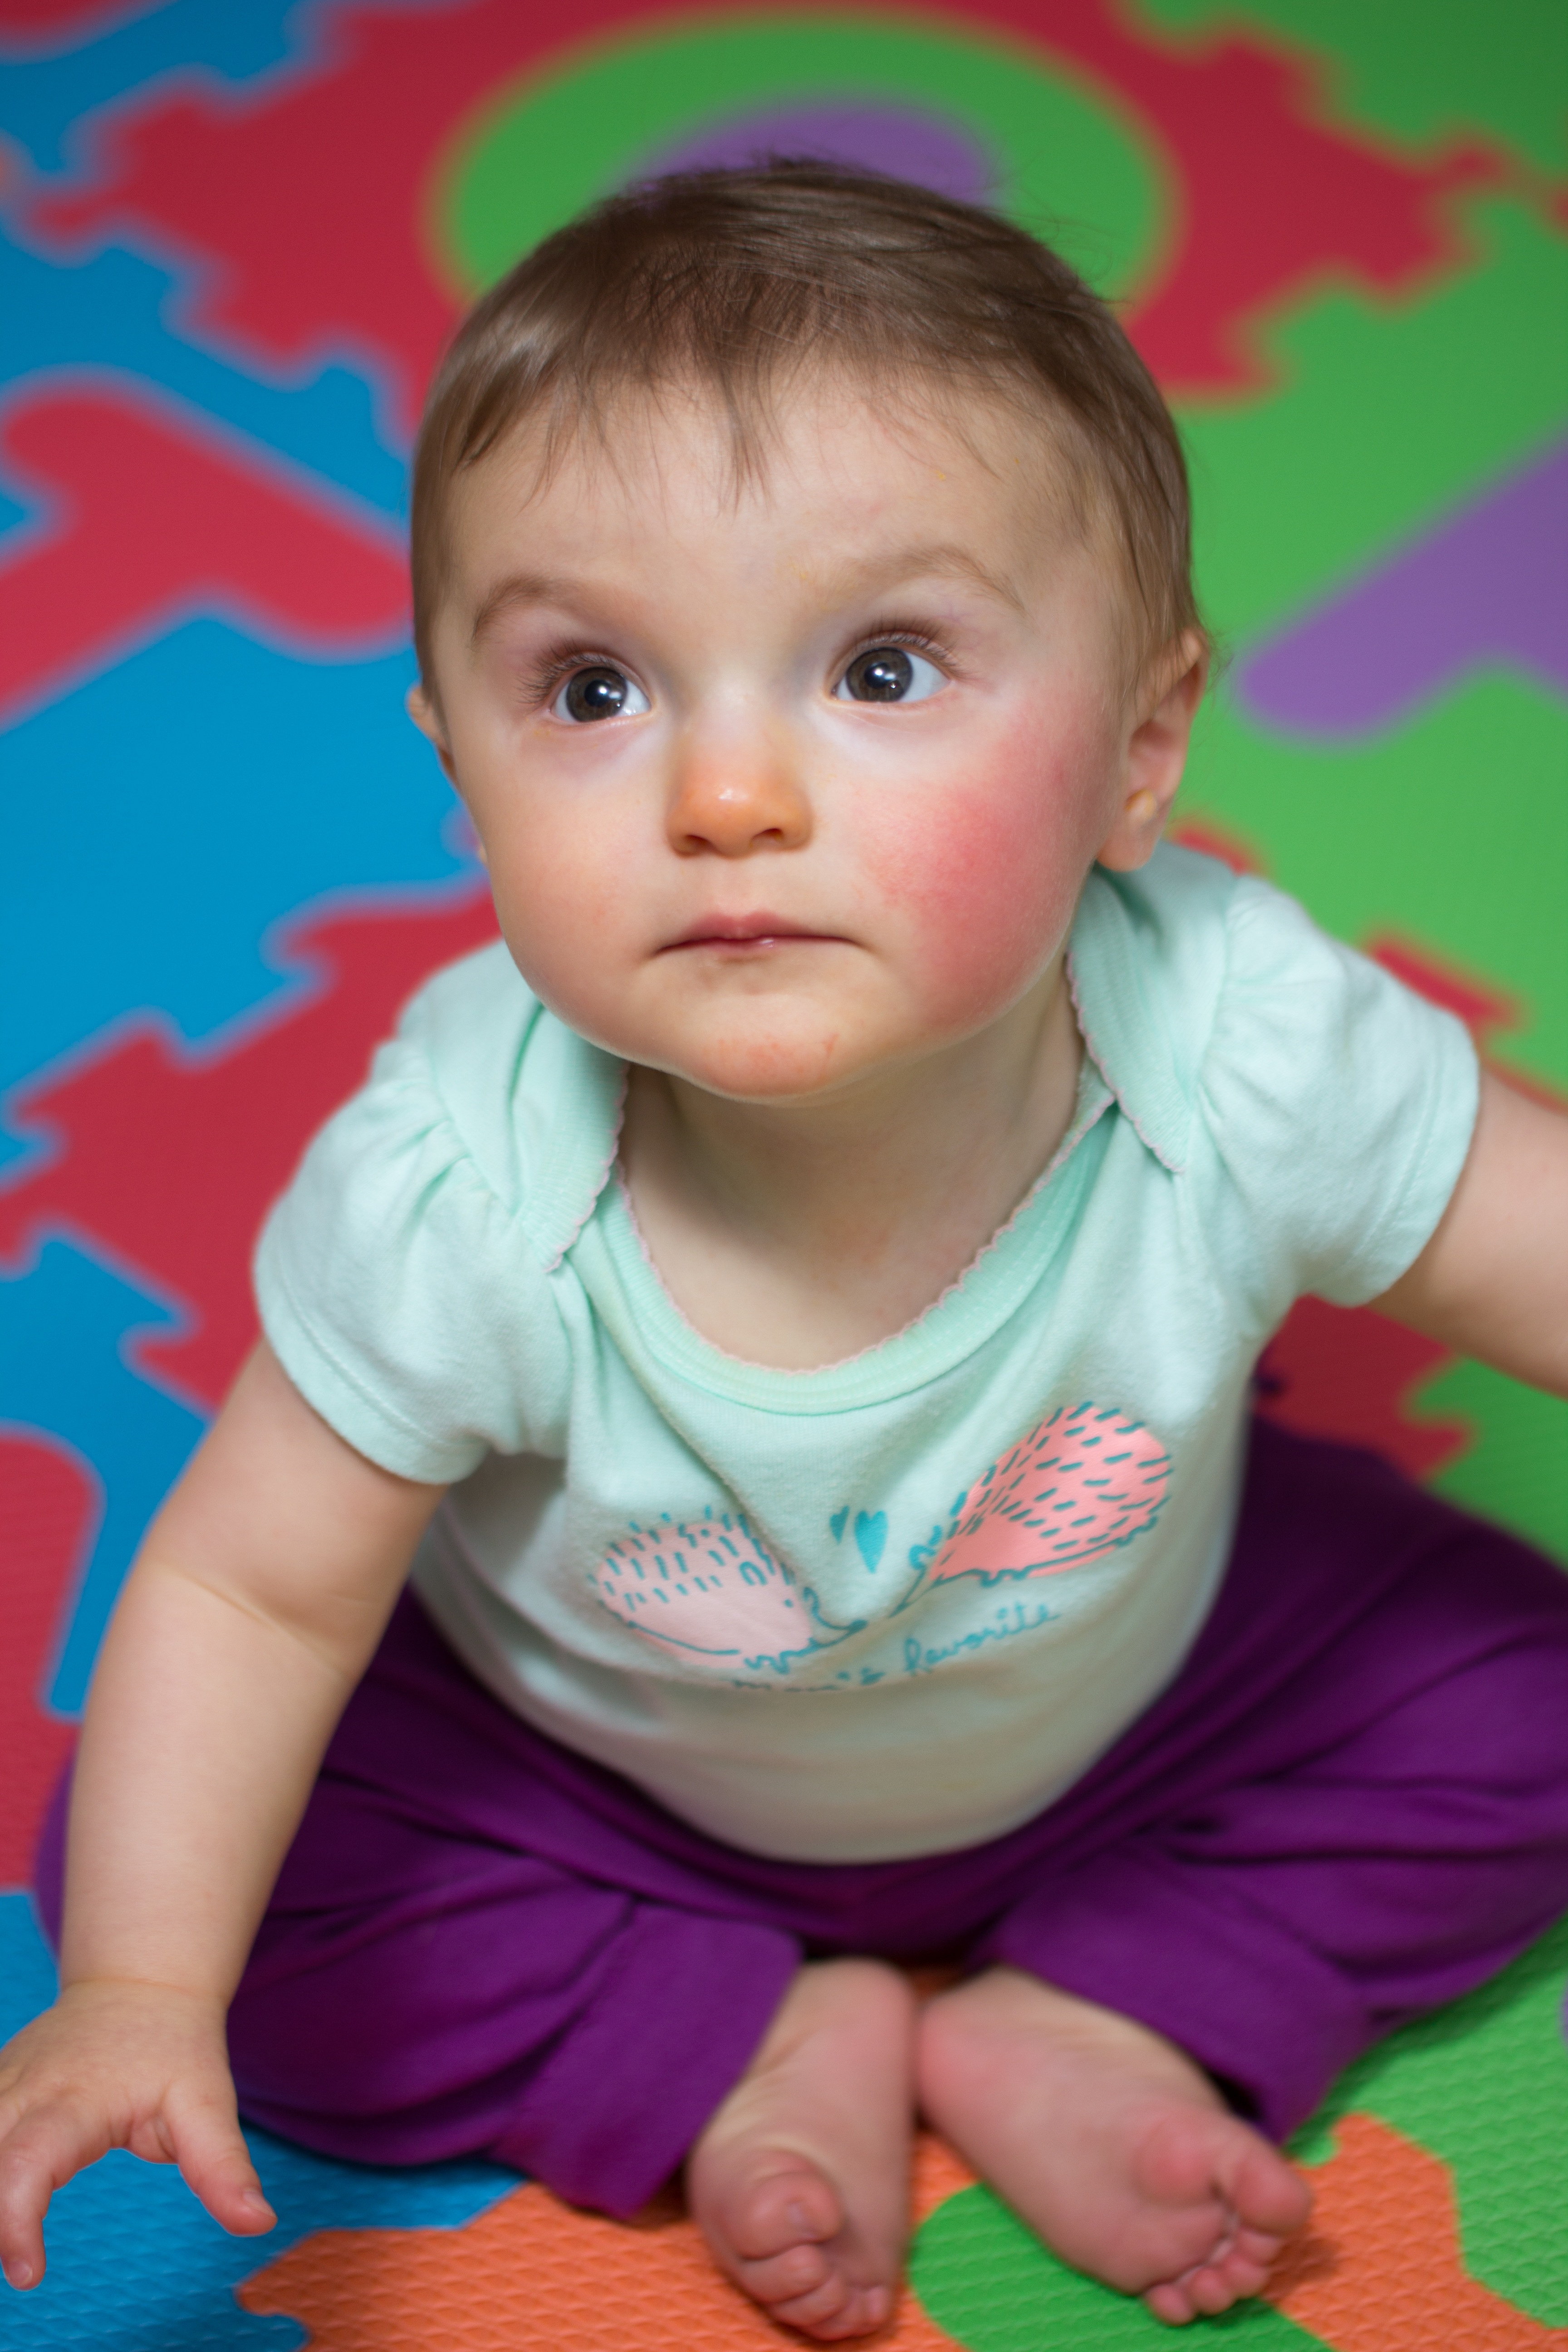
person, girl, play, cute, color, sitting, child, care, playing, toy, baby, facial expression, smile, crawling, face, children, fun, infant, toddler, eye, innocence, skin, learning, organ, adorable, nursery, human positions